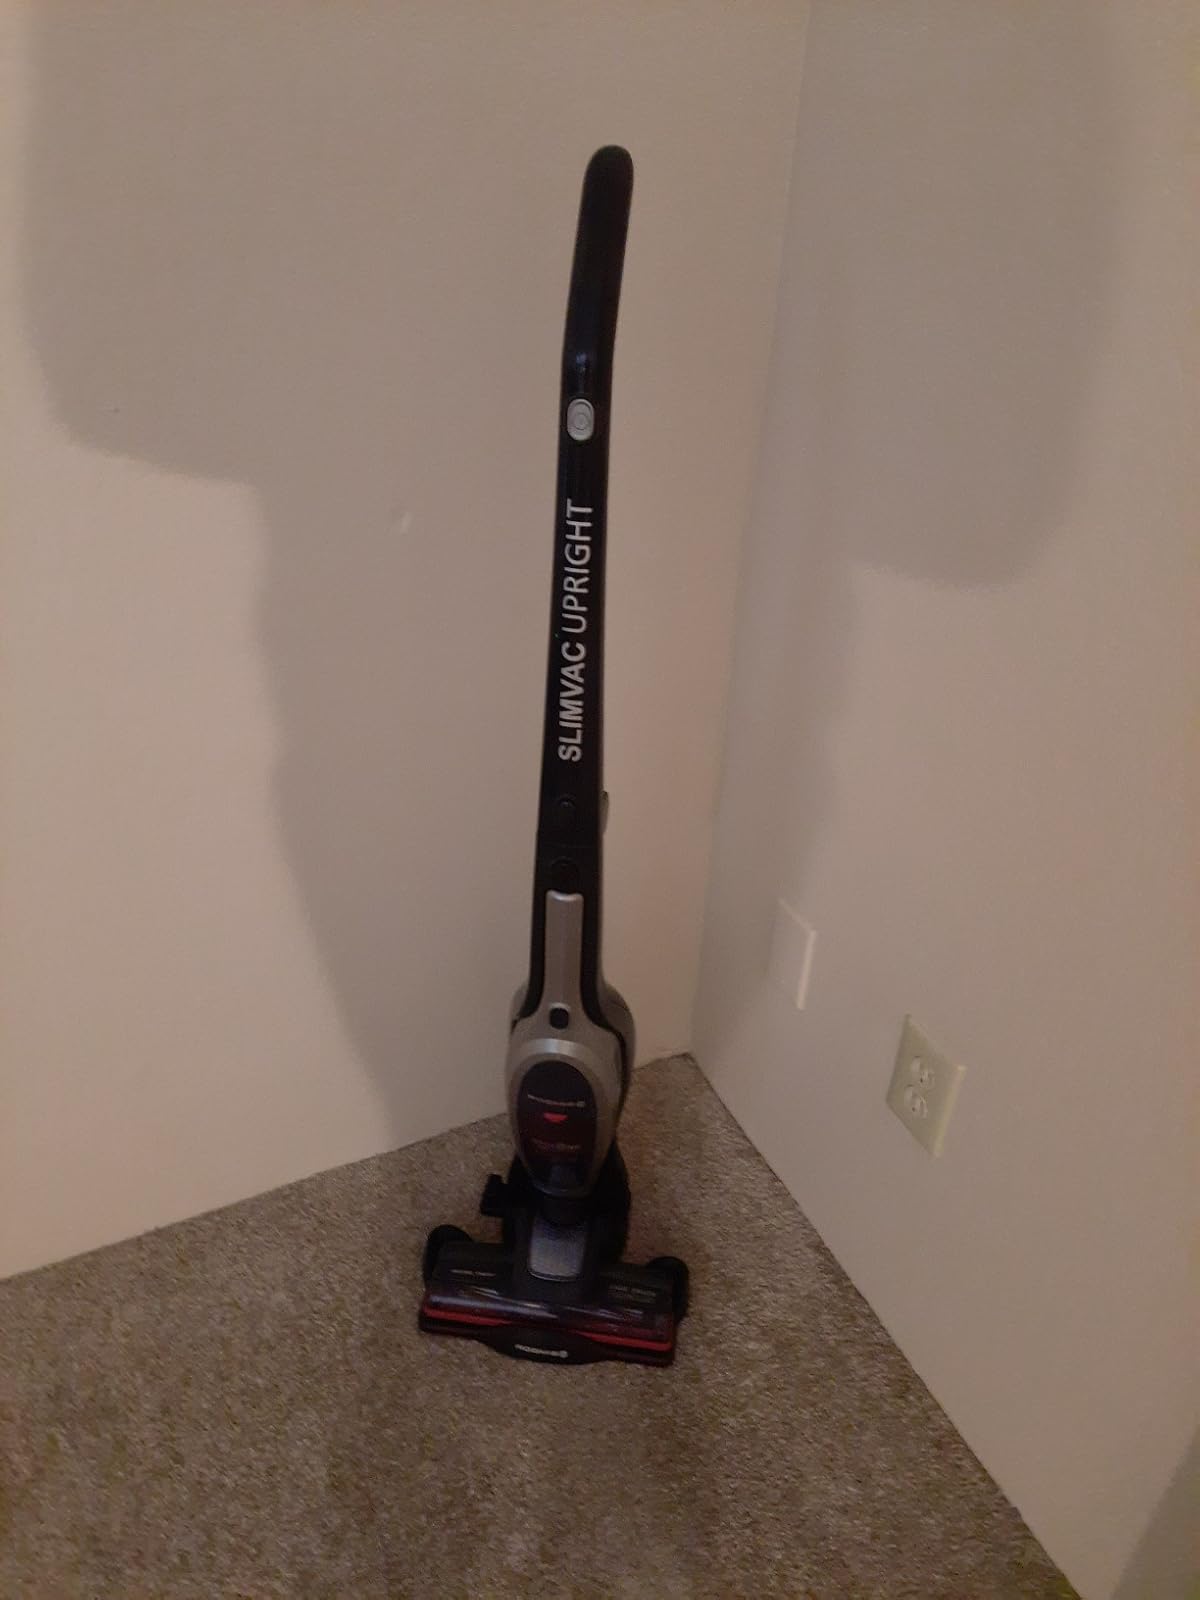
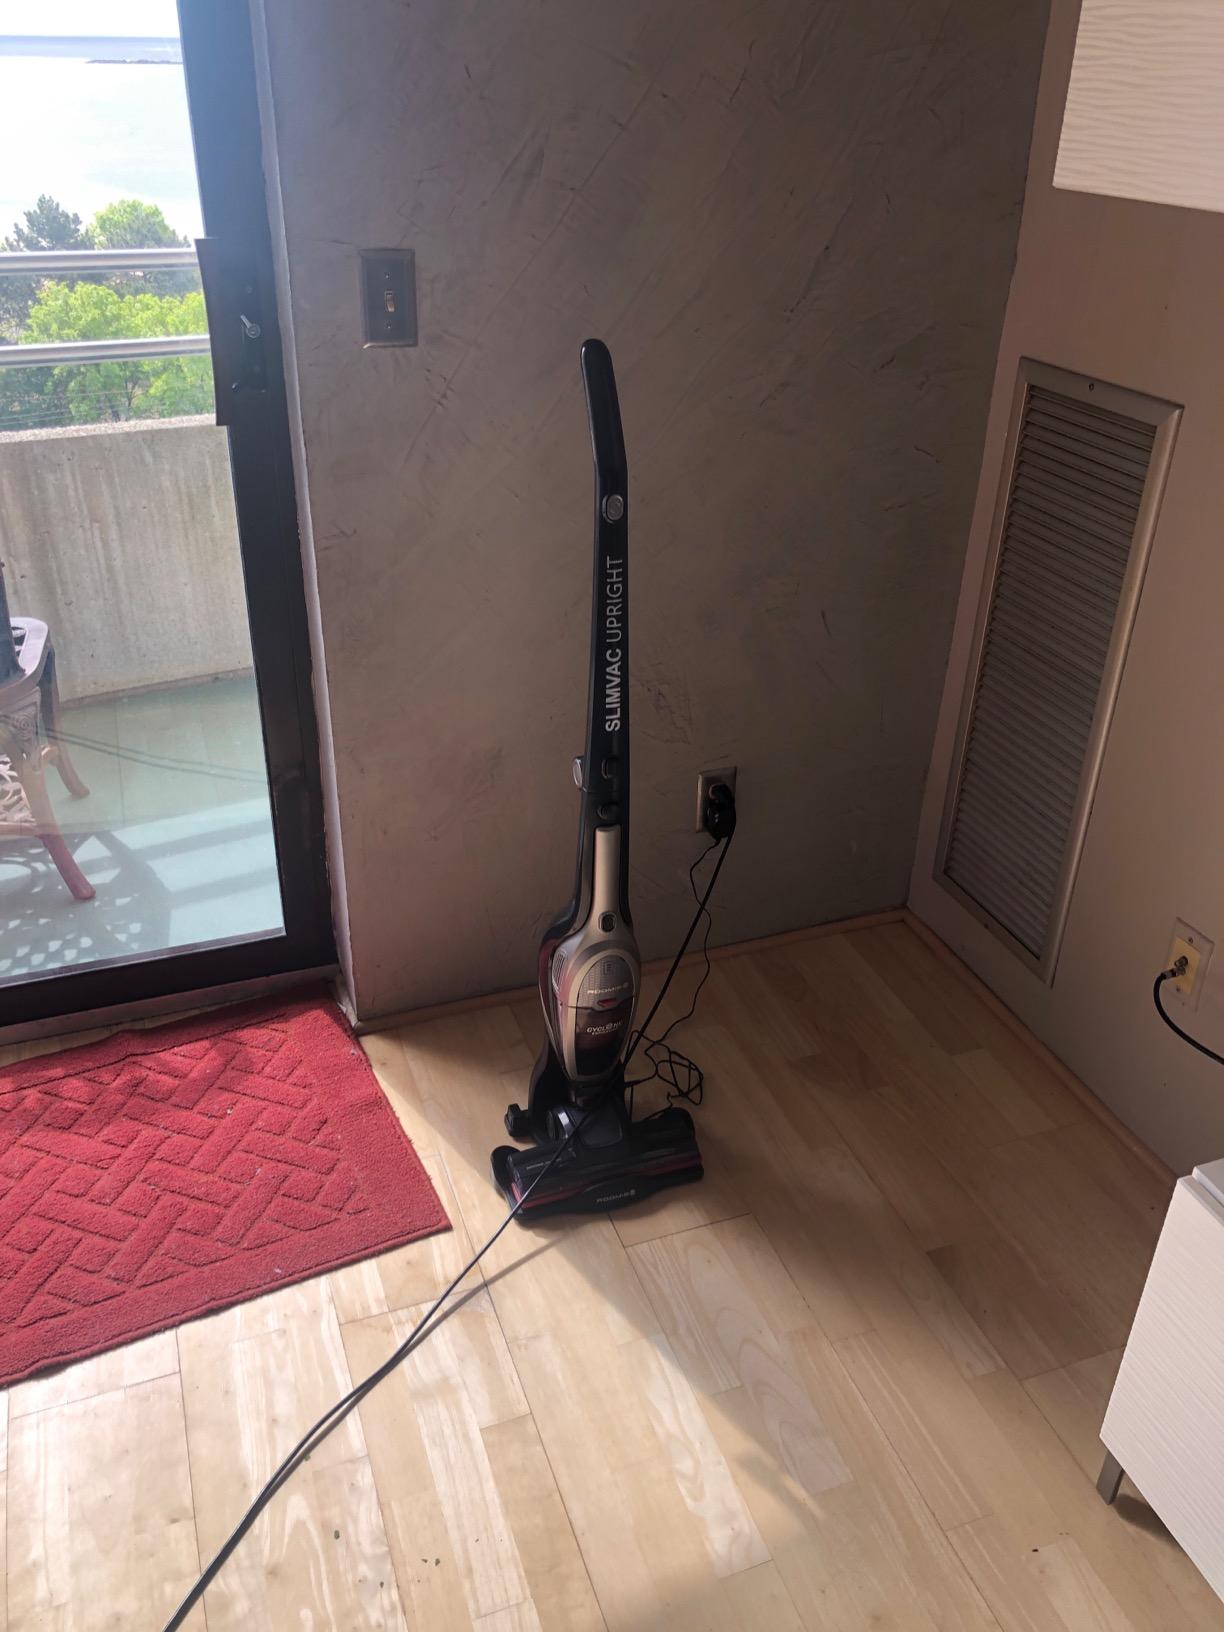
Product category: items_vacuum
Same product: yes